Mead Johnson

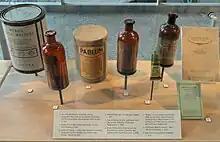
Dextri-Maltose and Pablum, early Mead Johnson products

Edward Mead Johnson had founded Johnson & Johnson in 1886 together with his brothers. In 1895, Johnson developed a side business called The American Ferment Company to create a digestive aid. In 1897, E. Mead Johnson left the family business to go out into business on his own in Jersey City, New Jersey, and in 1905, the company was re-established as Mead Johnson & Company. The firm's first major infant formula was developed in 1910, and Dextri-Maltose, a carbohydrate-based milk modifier was introduced in 1911, making it the first American product for infants to be clinically approved and recommended by doctors. The firm moved to Evansville, Indiana, in 1915, in the wake of World War I, as part of an effort to have easier access to the raw agricultural ingredients that were needed for its products, which required Johnson to build a series of new plants and factories to replace the ones he had left behind in New Jersey.